Cat Quest II

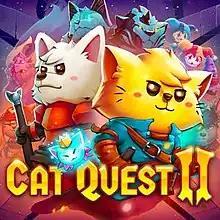

Cat Quest II (sometimes stylized as Cat Quest II: The Lupus Empire) is a 2019 action role-playing game developed by The Gentlebros and published by PQube. A sequel to "Cat Quest" (2017), It was released on September 19, 2019, for iOS and macOS as a launch title for Apple Arcade, September 24, 2019 for PlayStation 4, Windows, and Xbox One, and for Nintendo Switch on October 24, 2019. In the game, players take control of a cat king and a dog king as they work together towards reclaiming their kingdoms from tyranny. The game received generally positive reviews on release.